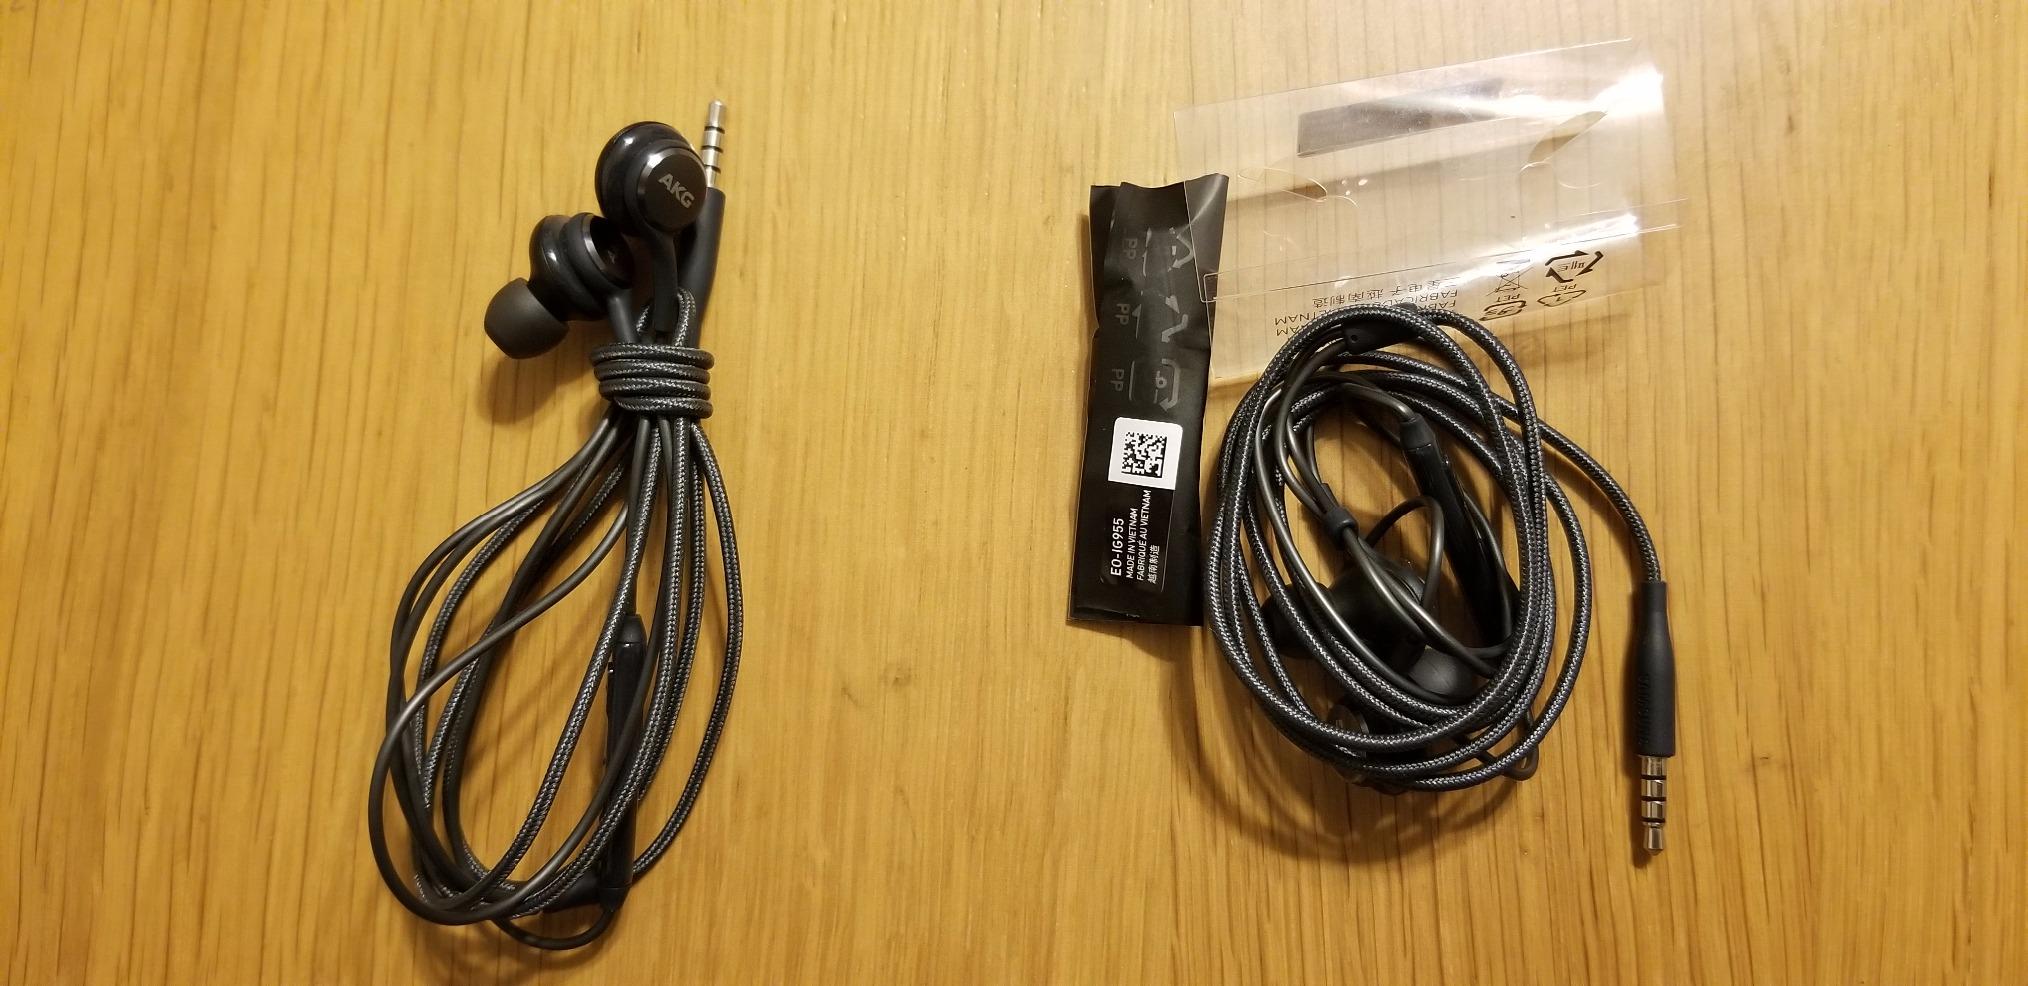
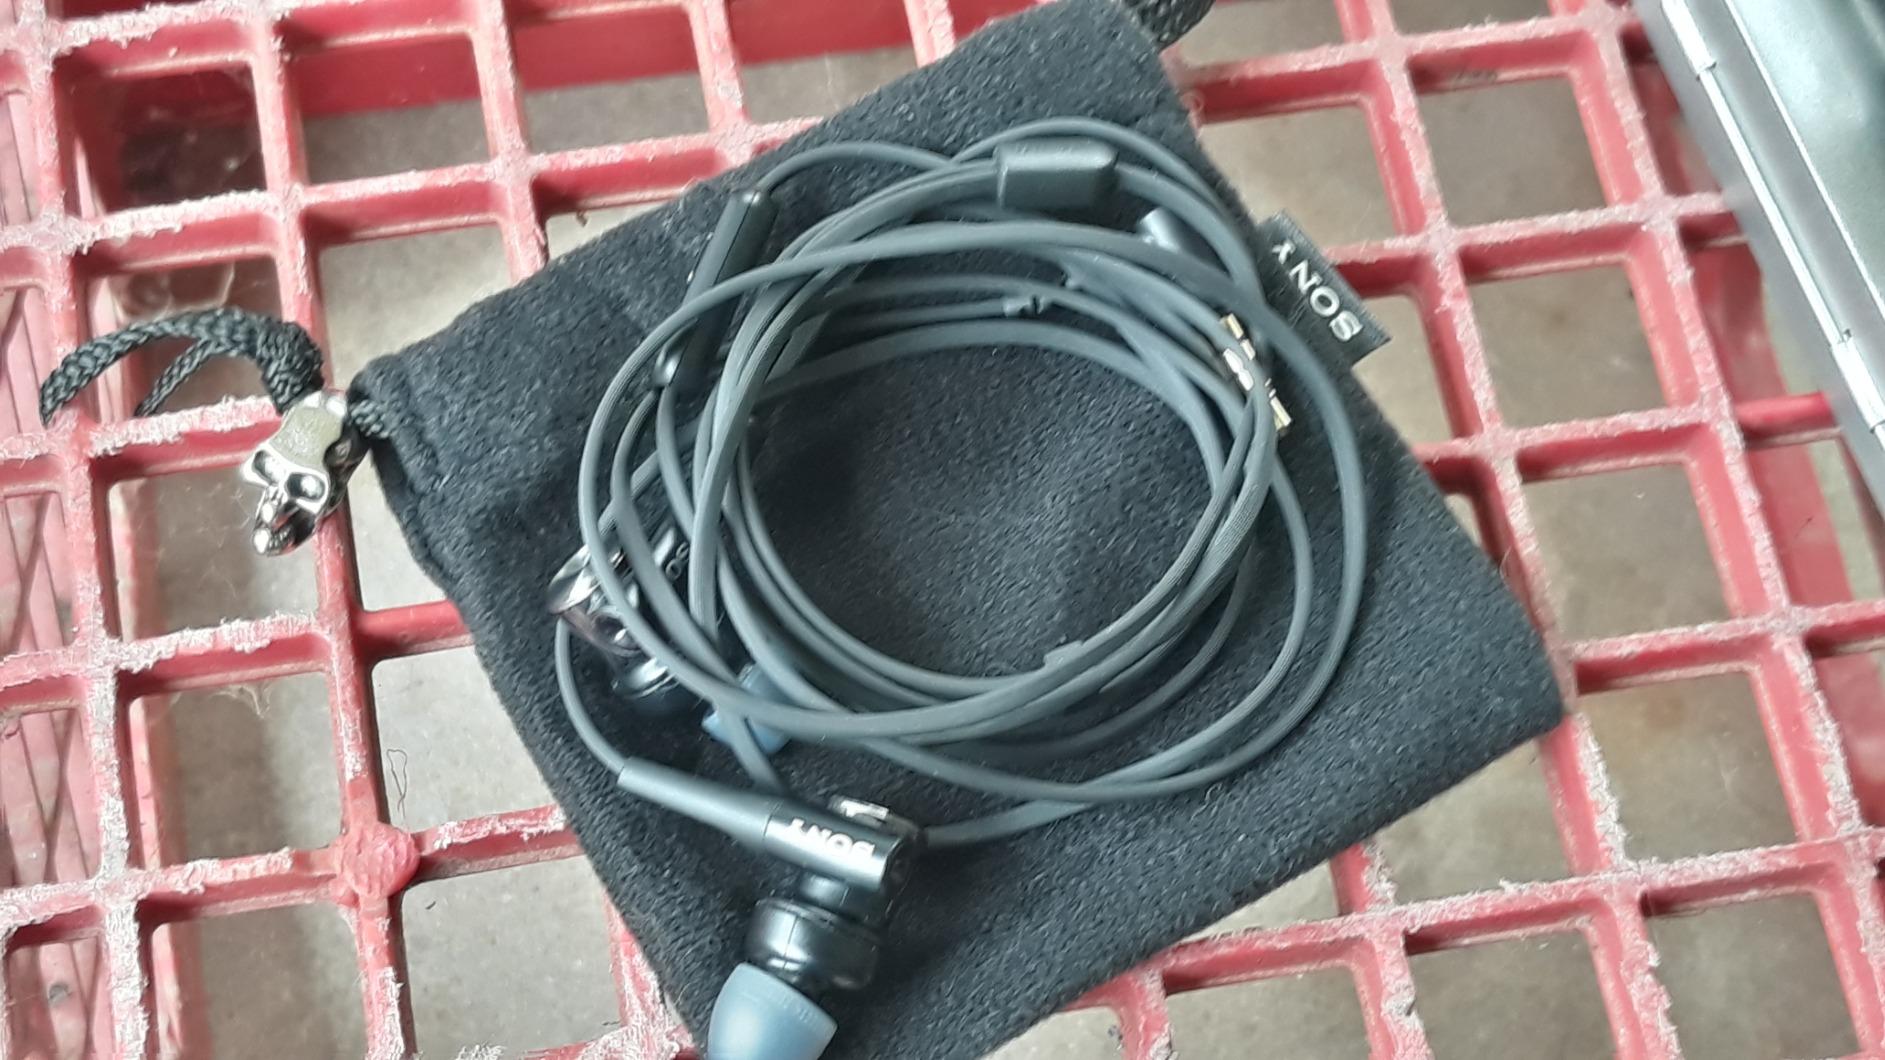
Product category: headphones
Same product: no